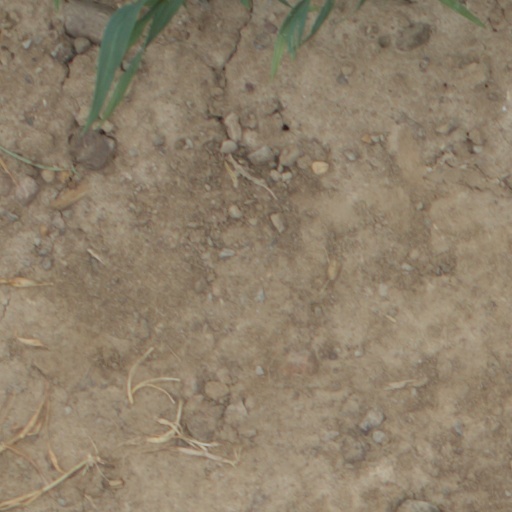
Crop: wheat